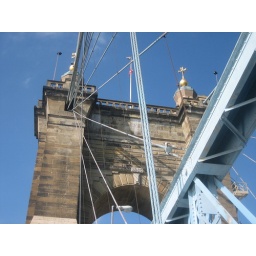
Imagine building this bridge in the 1860s.